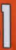
Number: 1